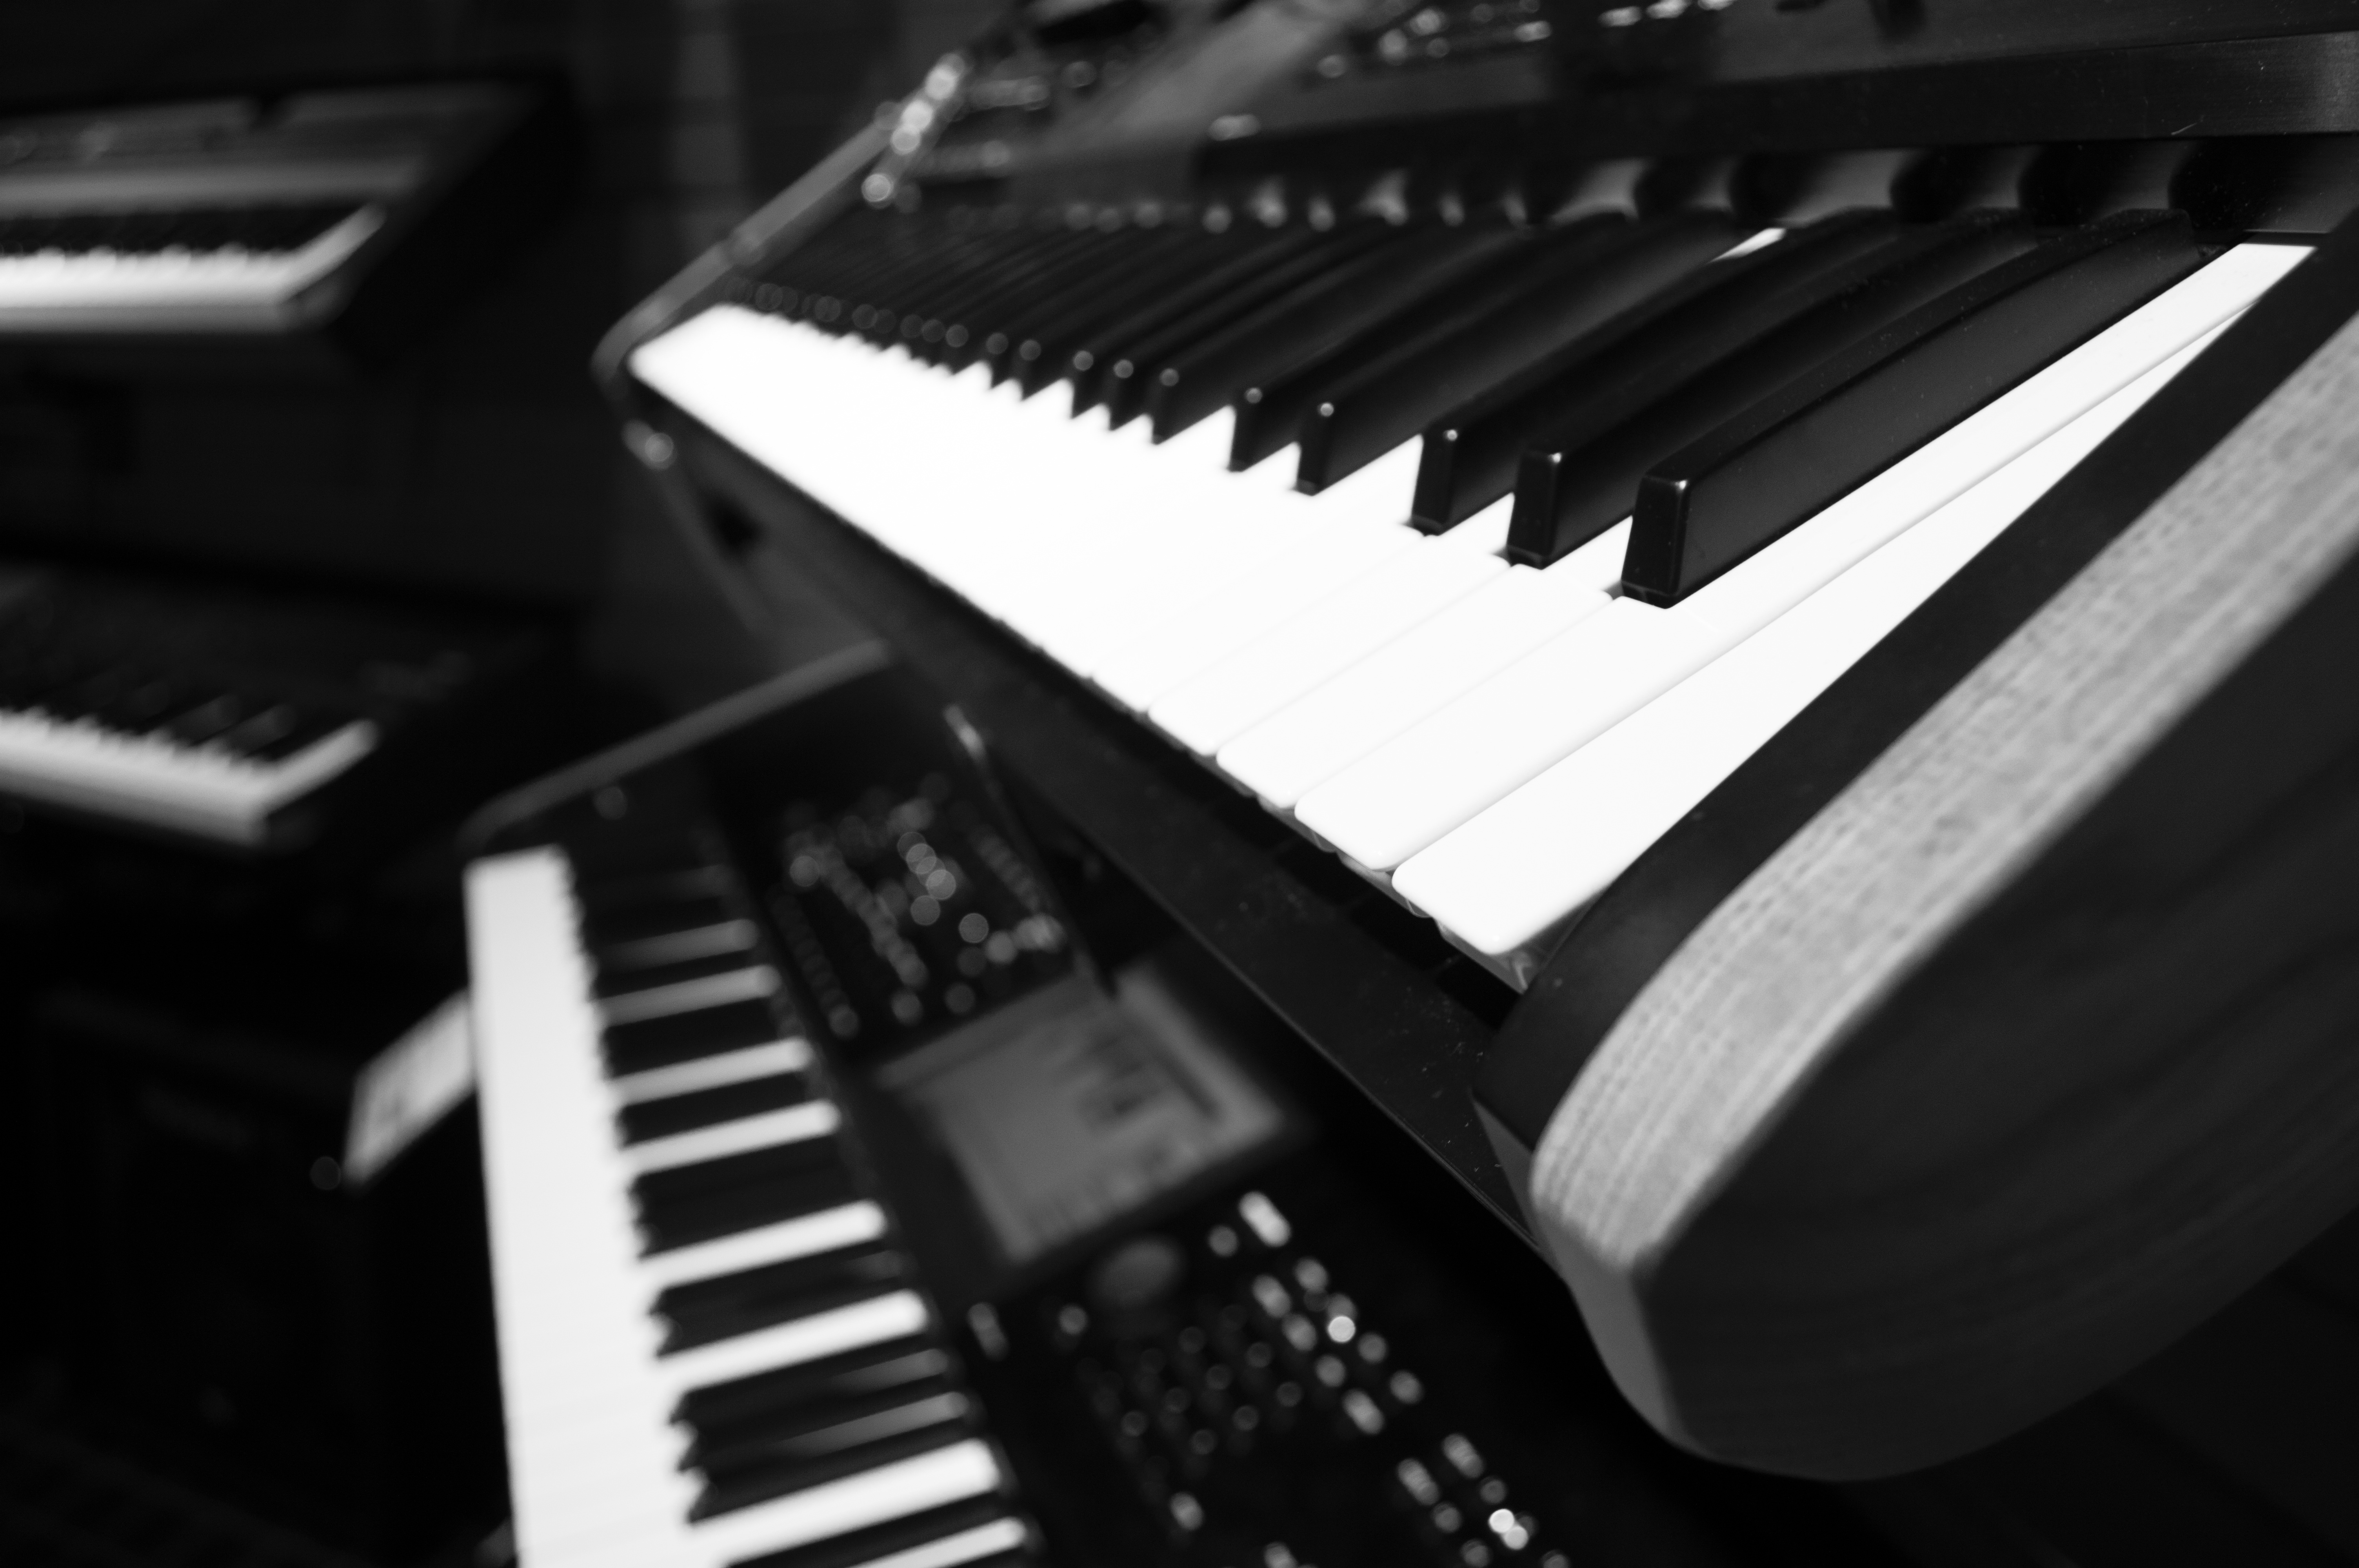
music, black and white, keyboard, technology, white, piano, black, monochrome, musical instrument, keys, notes, synthesizer, monochrome photography, string instrument, digital piano, electronic device, musical keyboard, electronic instrument, electric piano, electronic keyboard, analog synthesizer, player piano, nord electro, music workstation, yamaha sy77